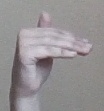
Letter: khaa